Chicoreus capucinus

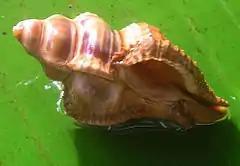
A shell of "Chicoreus capucinus"

Shells of "Chicoreus capucinus" can reach a size of . These large shells are heavy and solid, elaborately textured, uniformly dark brown, with six convex whorls. They are sculptured with prominent spiral cords, axial ribs and striae. The aperture is rounded or oviform, brown tinged and the inner labial edge show 14–17 denticles. The siphonal canal is quite long. The operculum is dark brown.